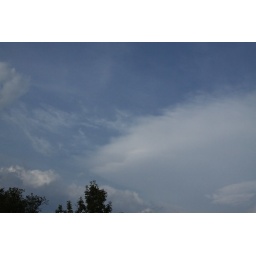
This afternoon part of the sky had these wispy clouds while dark clouds towered in other areas.